Ellyn Stern

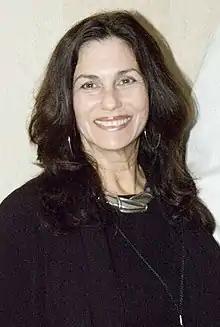
Stern at the 2008 Florida Supercon

Ellyn Stern is an American voice actress and voice director. The wife of fellow voice actor Richard Epcar, she has worked on various shows, including "Genma Wars", "Noein", and "MÄR". She also voiced Masaki Kurosaki in the hit anime series "Bleach".